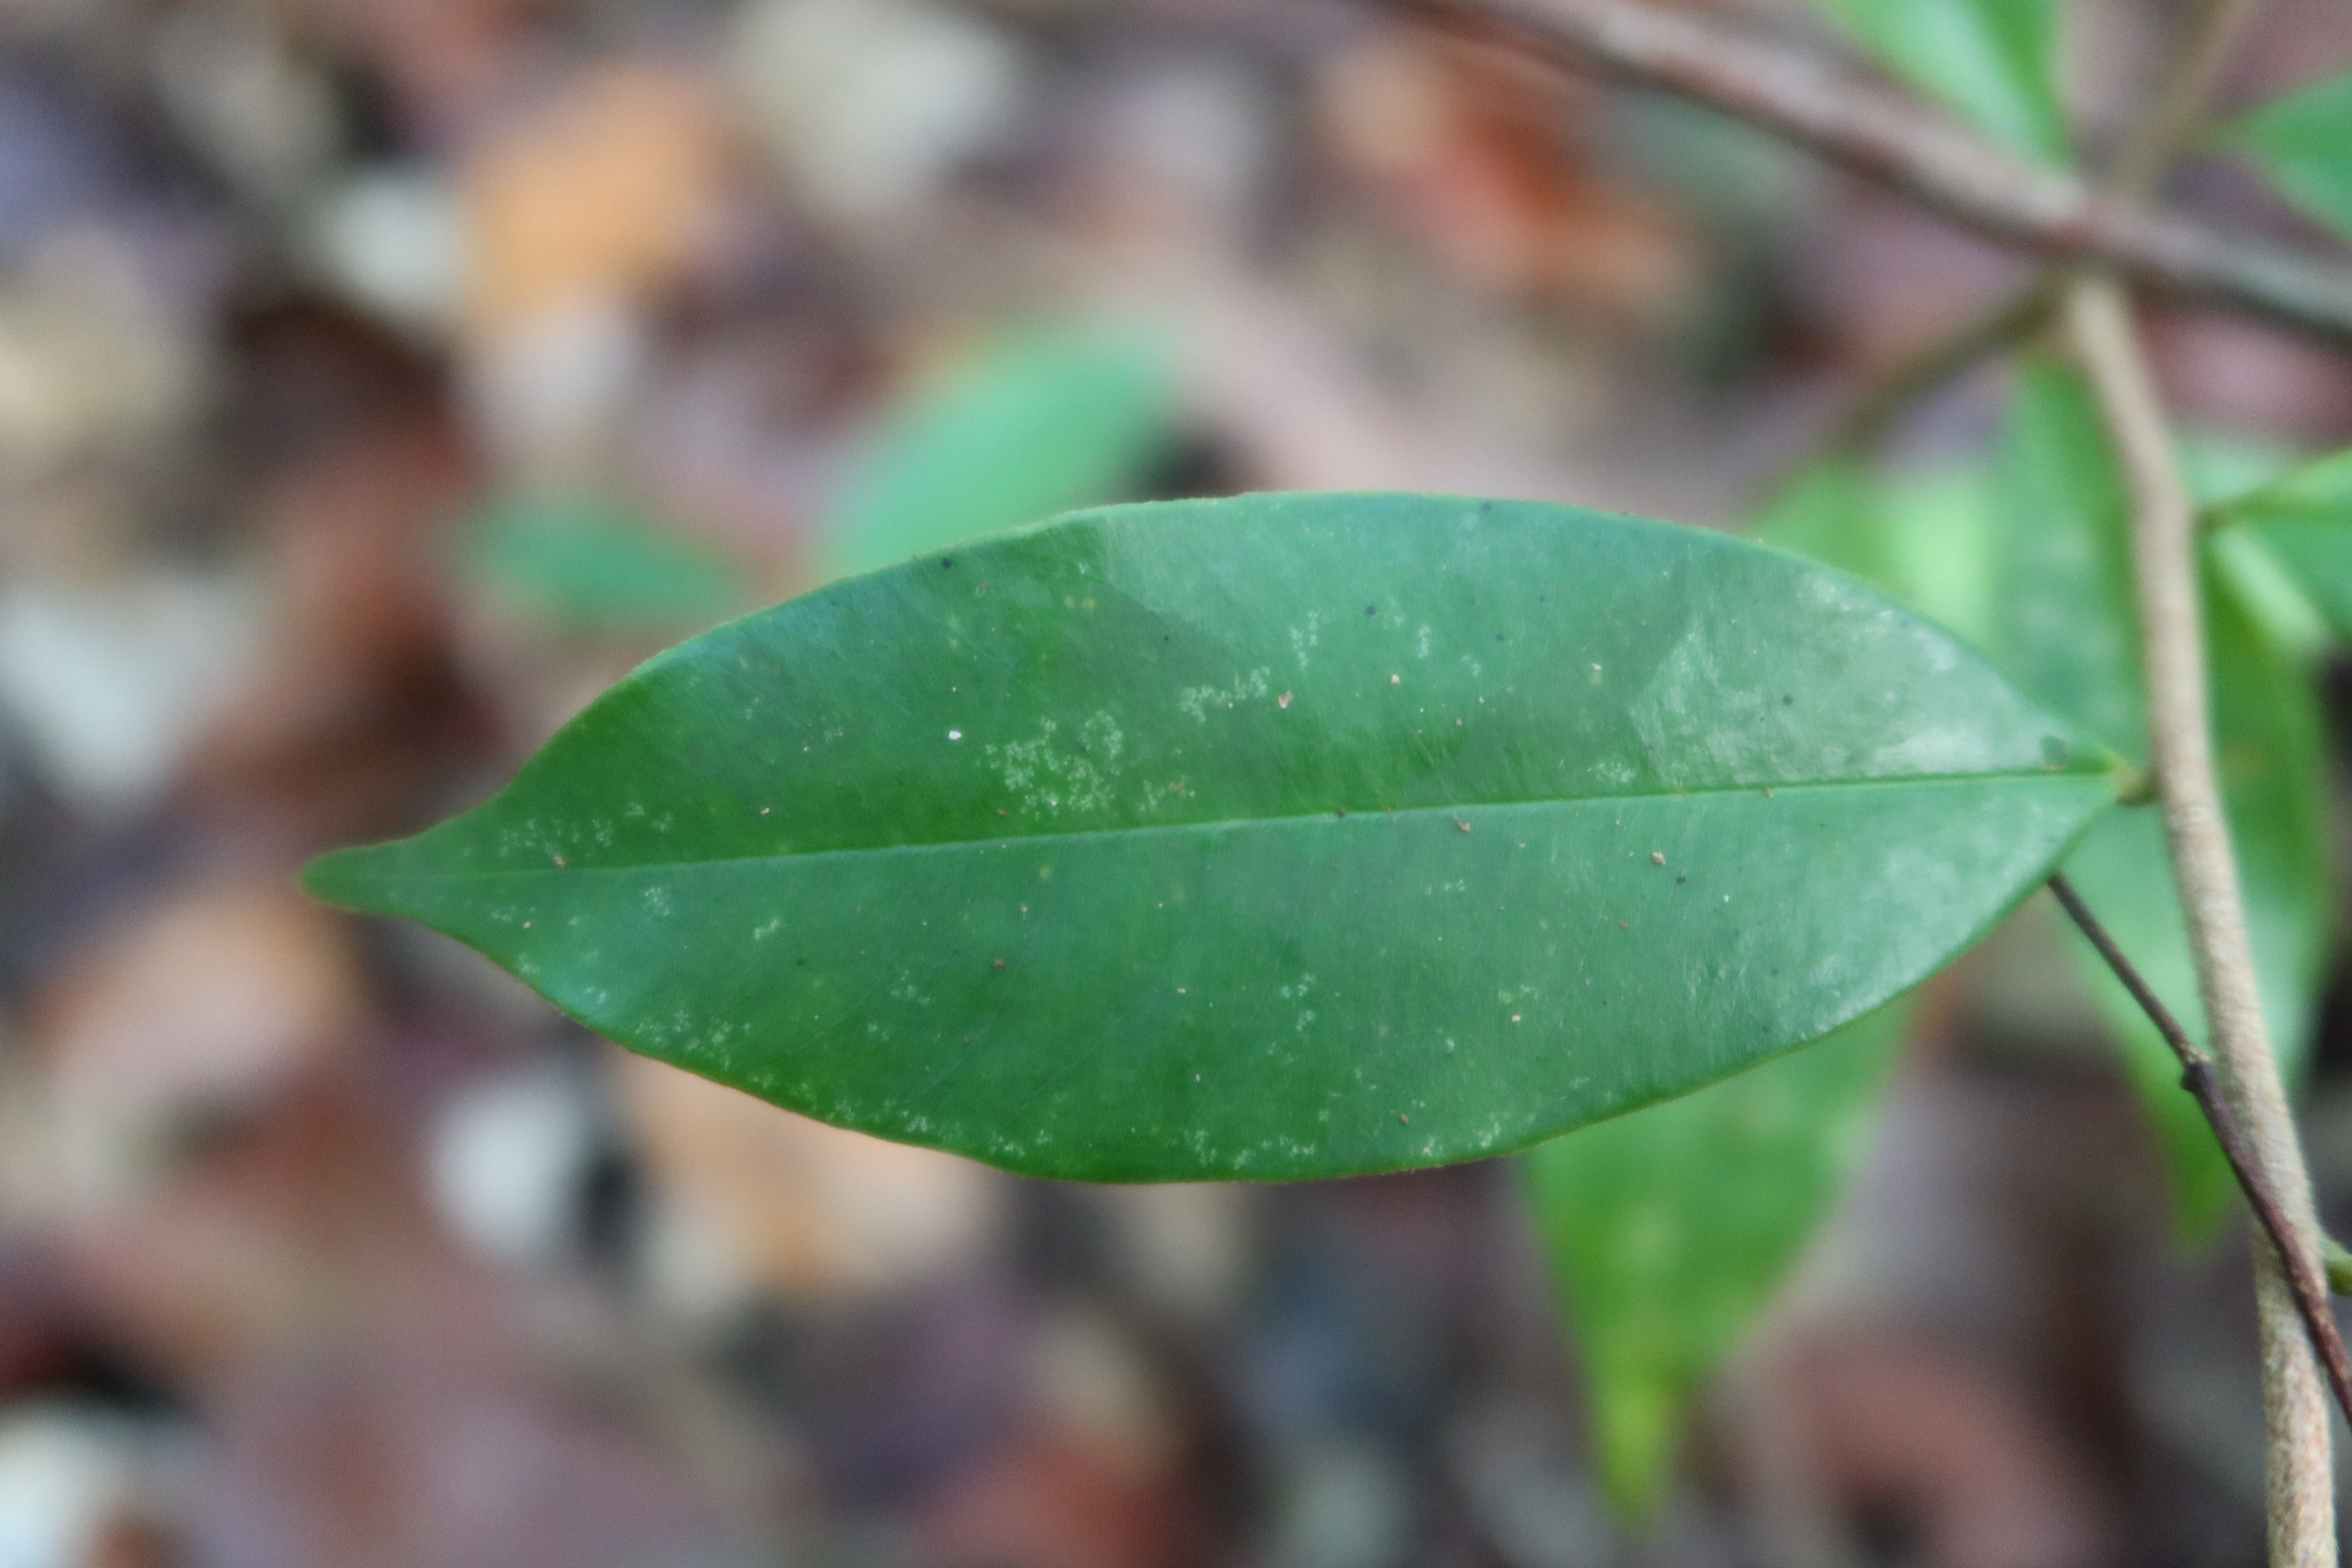
Label: Powdery mildew